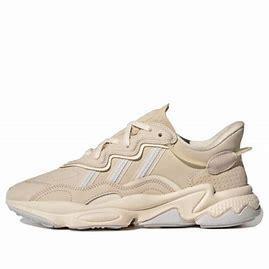
Brand: adidas
Model: Ozweego Athletic